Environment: real
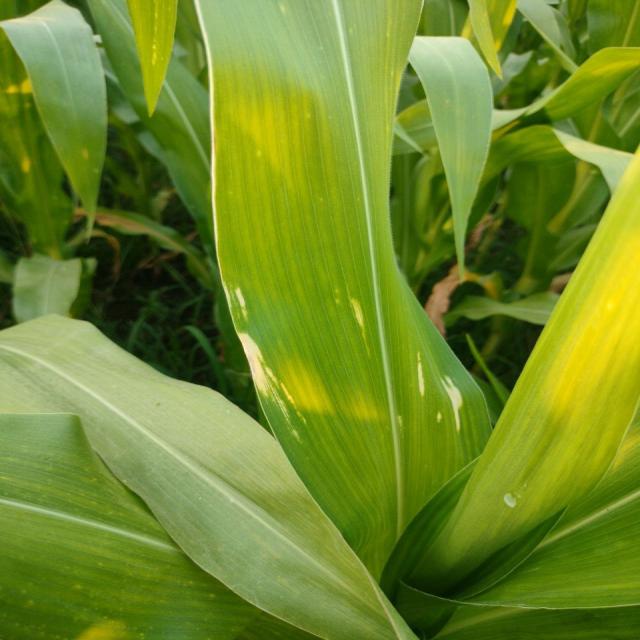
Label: northern_corn_leaf_blight